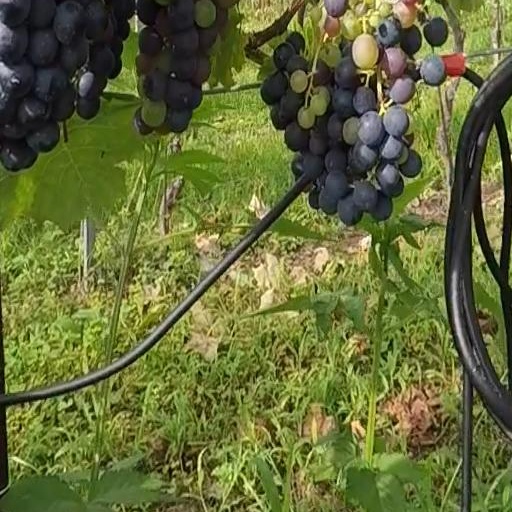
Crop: grape